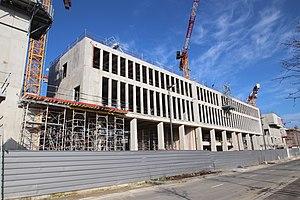
Chantier de construction de l'Université Paris Saclay sur l'avenue de la Vauve à Palaiseau en France.
L’institut Mines-Télécom, en abrégé IMT, est un établissement public rattaché au ministère de l'Économie et des Finances, voué à l’enseignement supérieur et la recherche pour l'innovation dans les domaines de l'ingénierie et du numérique au service de l'industrie. Il regroupe les écoles des mines et les écoles des télécommunications françaises; qui pour la plupart dépendent du même ministère. Il est placé sous la tutelle du Conseil général de l'économie, de l'industrie, de l'énergie et des technologies.